Willem van Diest

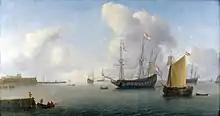
"View of Fort Rammekens near Vlissingen", 1657

Willem Hermansz. van Diest (c. 1600 in The Hague – c. 1678 in The Hague), was a Dutch Golden Age seascape painter.